Kim McGuire

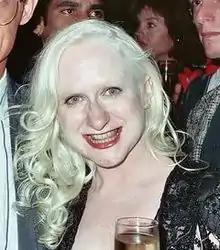
Kim Diane McGuire at the APLA benefit, September 7, 1990.

Kim Diane McGuire (December 1, 1955 – September 14, 2016) was an American lawyer and author. A former actress, she was best known for her role of Mona "Hatchet-Face" Malnorowski in John Waters' 1990 comedy musical "Cry-Baby".